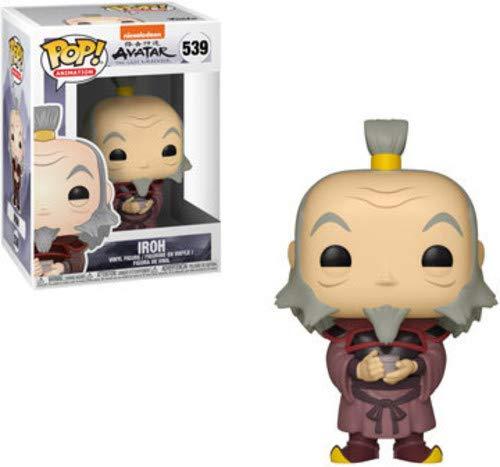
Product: Funko Pop! Animation: Avatar - Iroh with Tea Toy, Multicolor
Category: Toys & Games | Collectible Toys | Statues, Bobbleheads & Busts | Bobbleheads
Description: Great Condition.
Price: $12.94
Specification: ProductDimensions:2.5x2.5x3.8inches|ItemWeight:4ounces|ShippingWeight:4.8ounces(Viewshippingratesandpolicies)|ASIN:B07LD7JJHZ|Itemmodelnumber:B07LD7JJHZ|Manufacturerrecommendedage:3months-8years